Enrico Letta

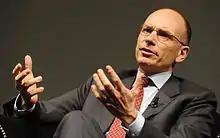
Prime Minister Letta in 2013

During his premiership, Letta had to face a serious socio-economic crisis caused by the Great Recession and the subsequent European debt crisis. In 2013, one of the major problems of the country was the huge youth unemployment, which was valued around 40%. To face this issue, on 14 June 2013, Letta scheduled a summit at Chigi Palace with the ministers of the economy, finance and labour of Italy, Germany, France and Spain, to agree on common EU policies for reducing unemployment. After a few weeks, during a press conference at the conclusion of the Council of the European Union in Brussels, Letta announced that Italy would receive 1.5 billion euros in EU funds to fight youth unemployment.